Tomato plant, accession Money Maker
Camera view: vertical (180 deg); turntable rotation: 270 degrees
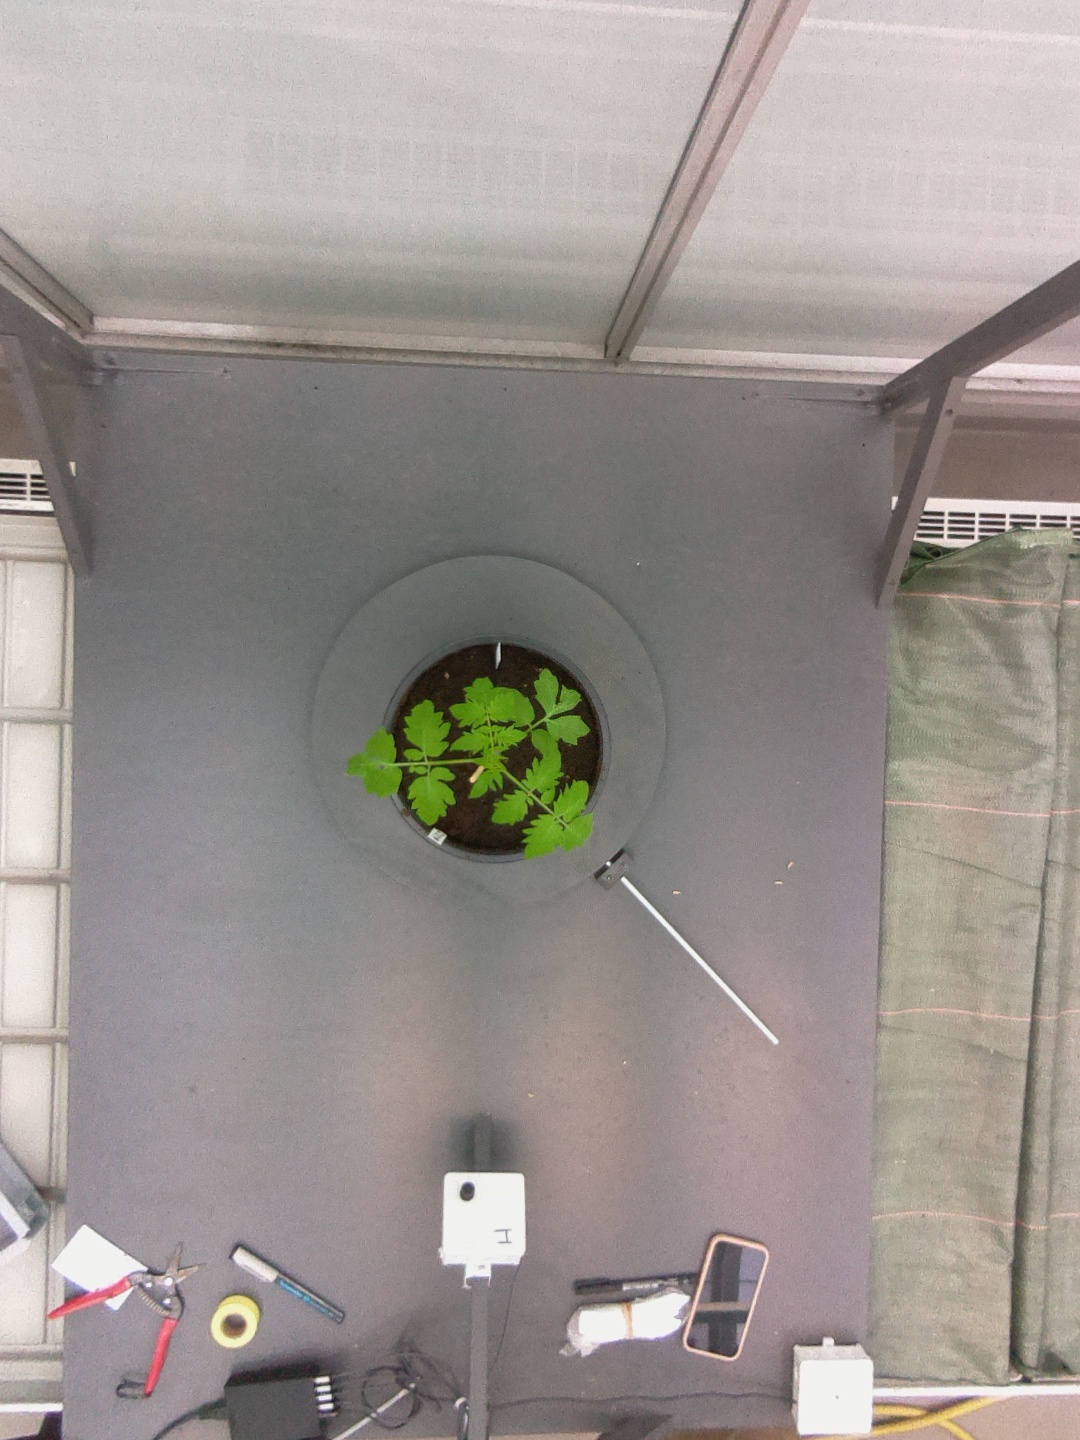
BBCH growth stage 13: 6 of true leaves visible